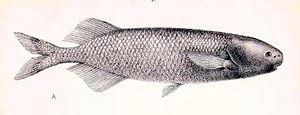
Paramormyrops est un genre de poisson de la famille des Mormyridés. Ce genre se rencontre en Afrique.